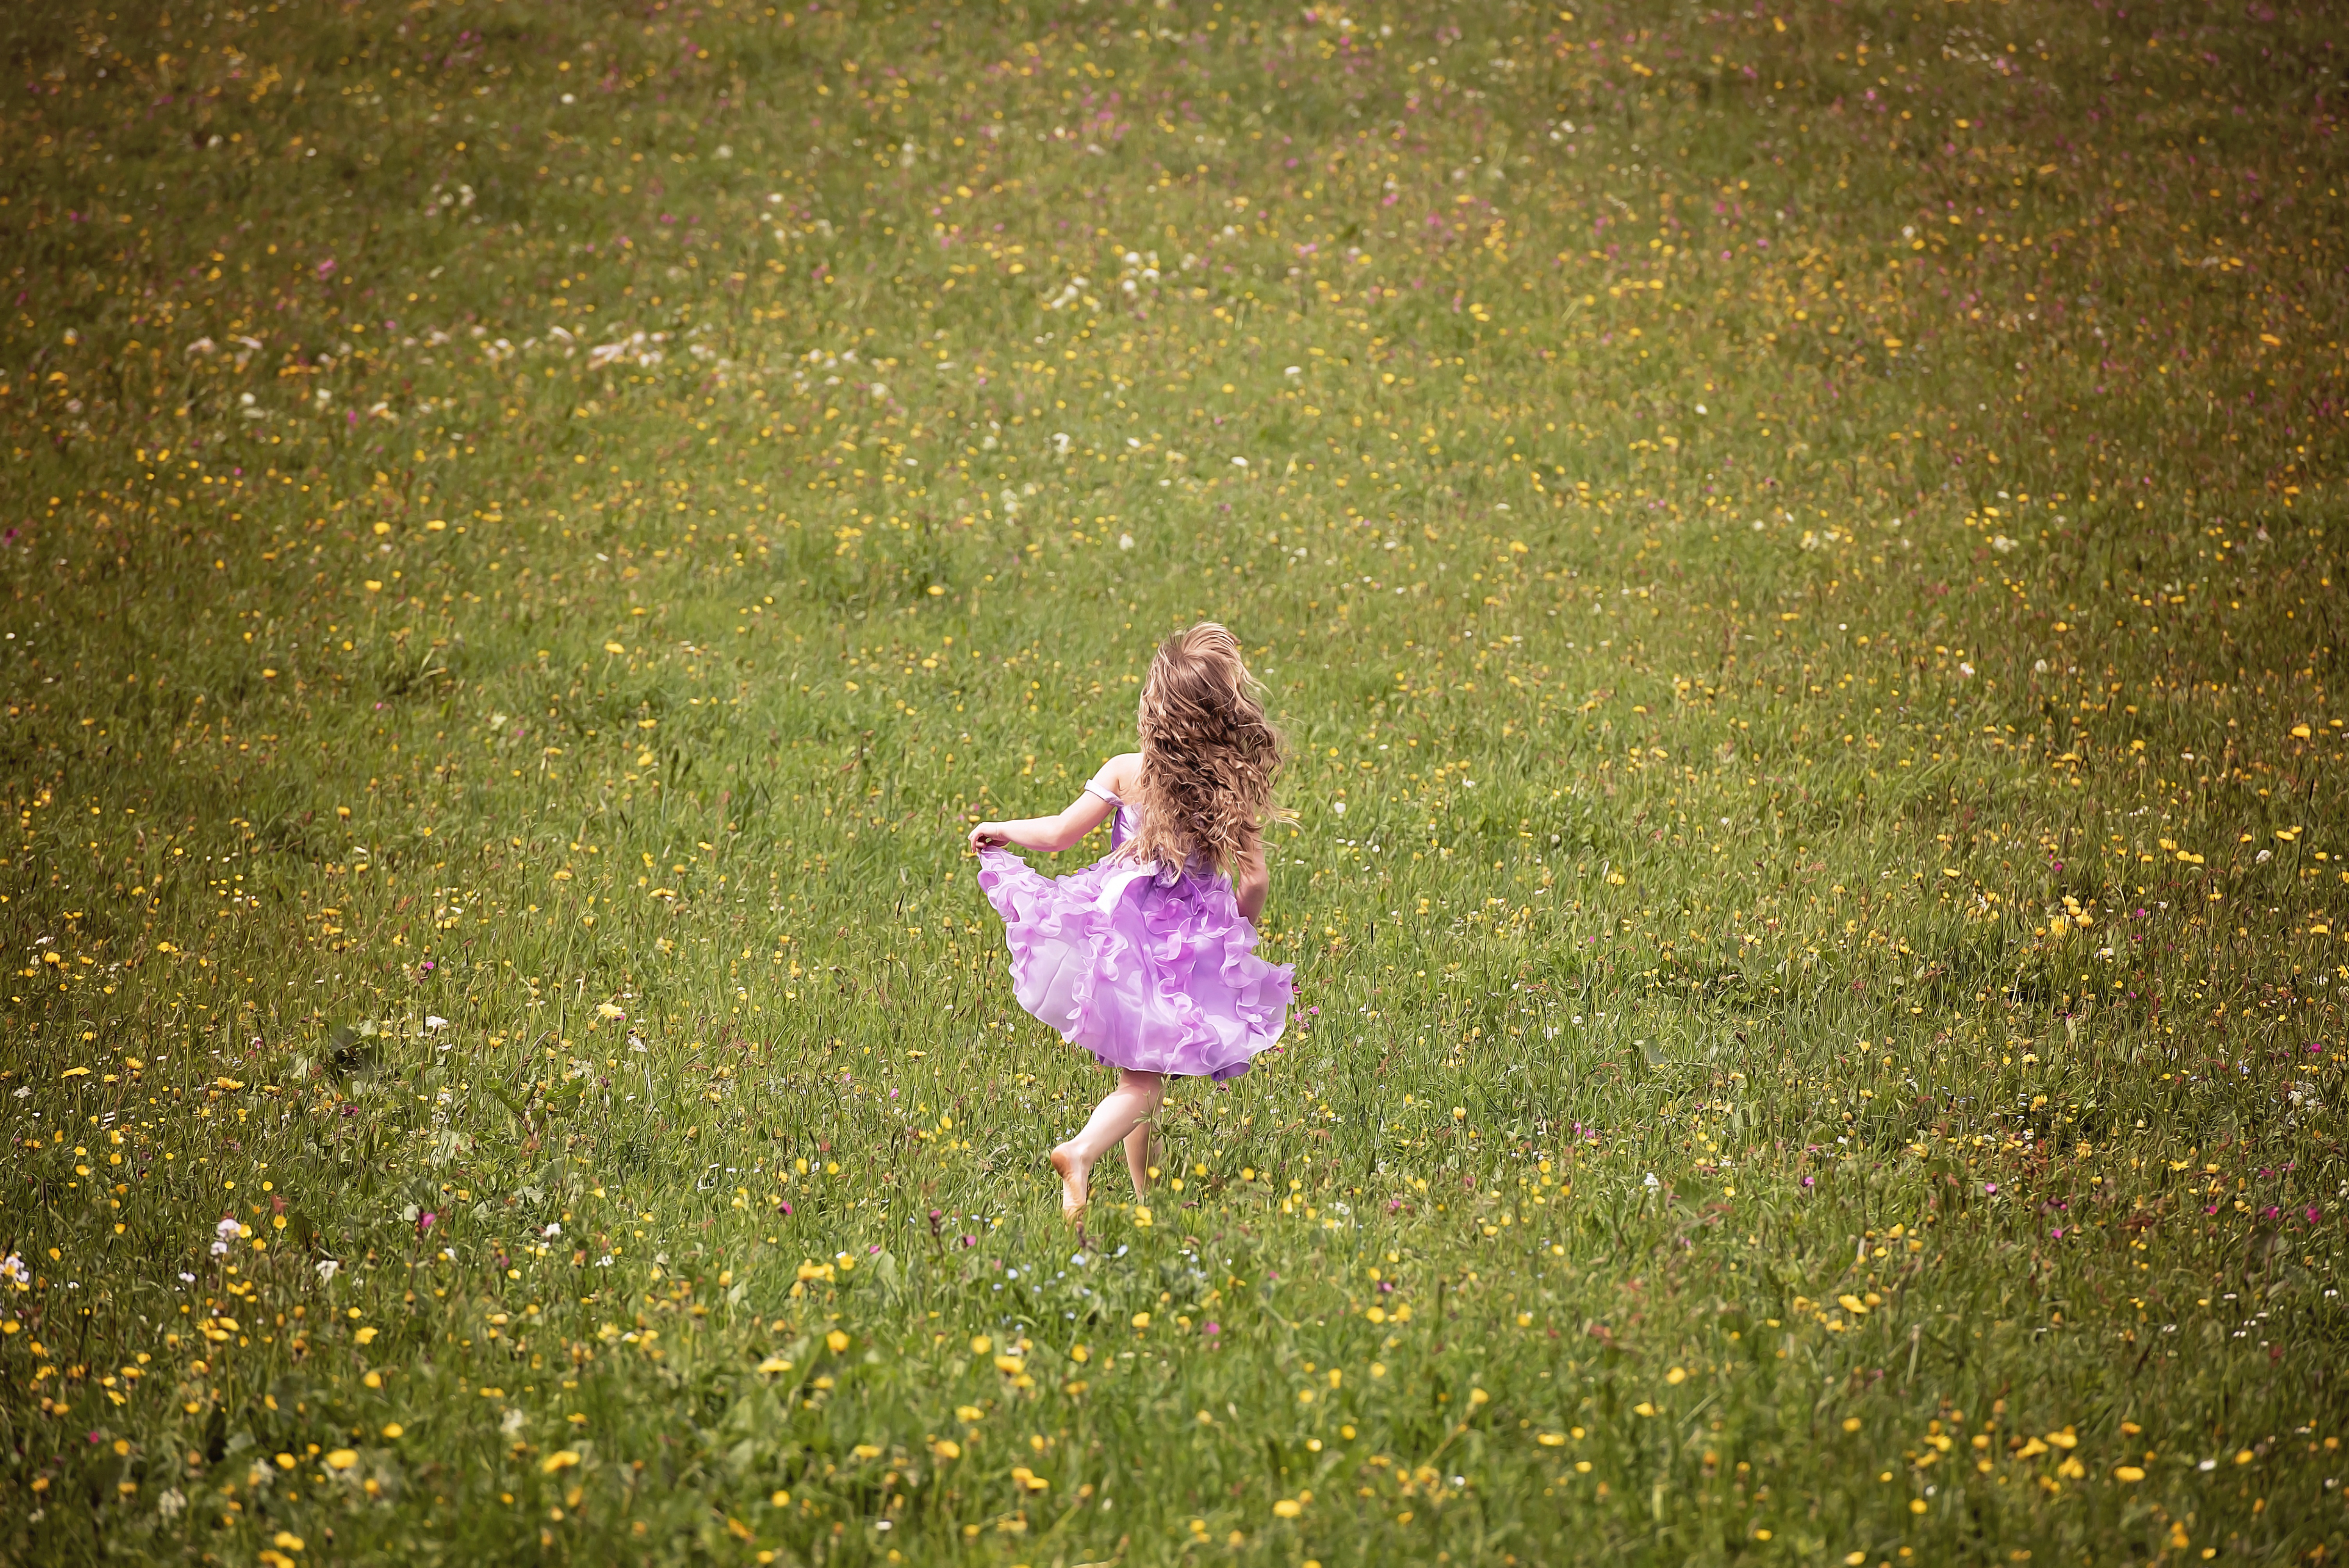
nature, grass, person, plant, girl, lawn, meadow, sunlight, morning, leaf, flower, run, green, autumn, child, human, dress, out, woodland